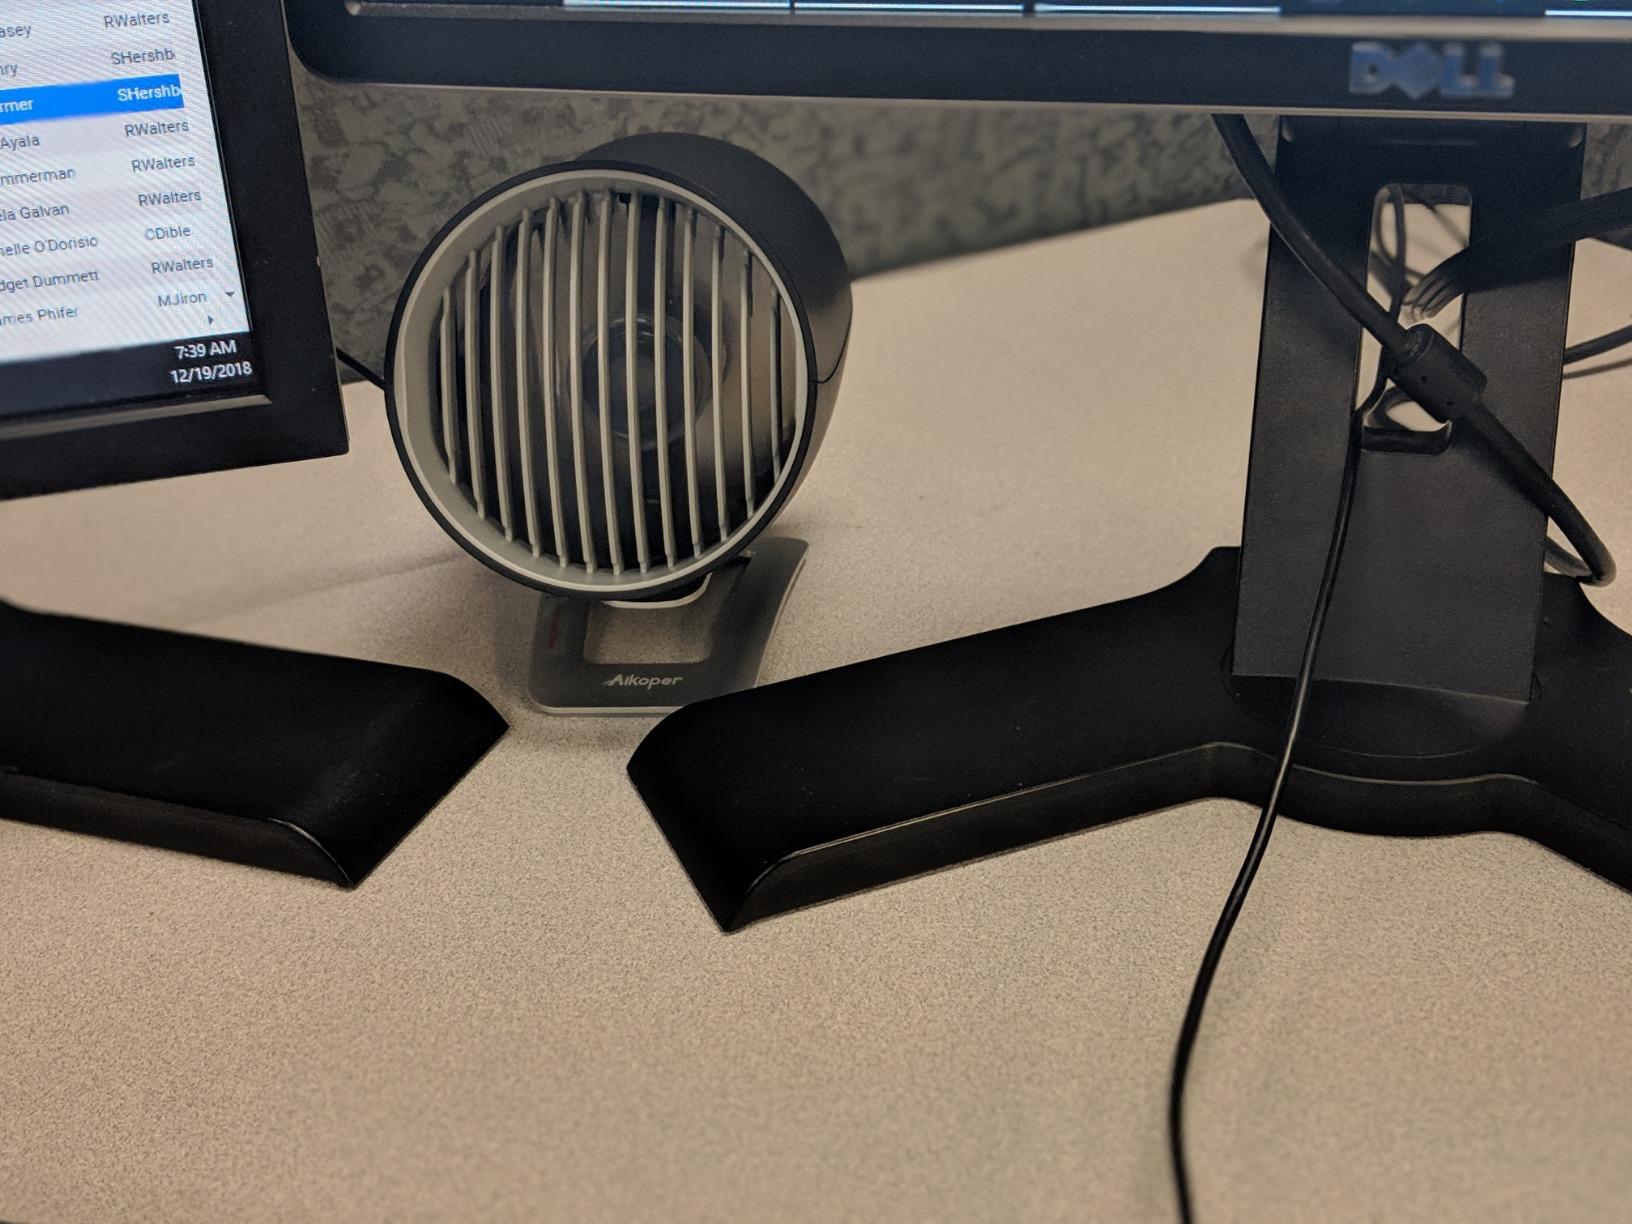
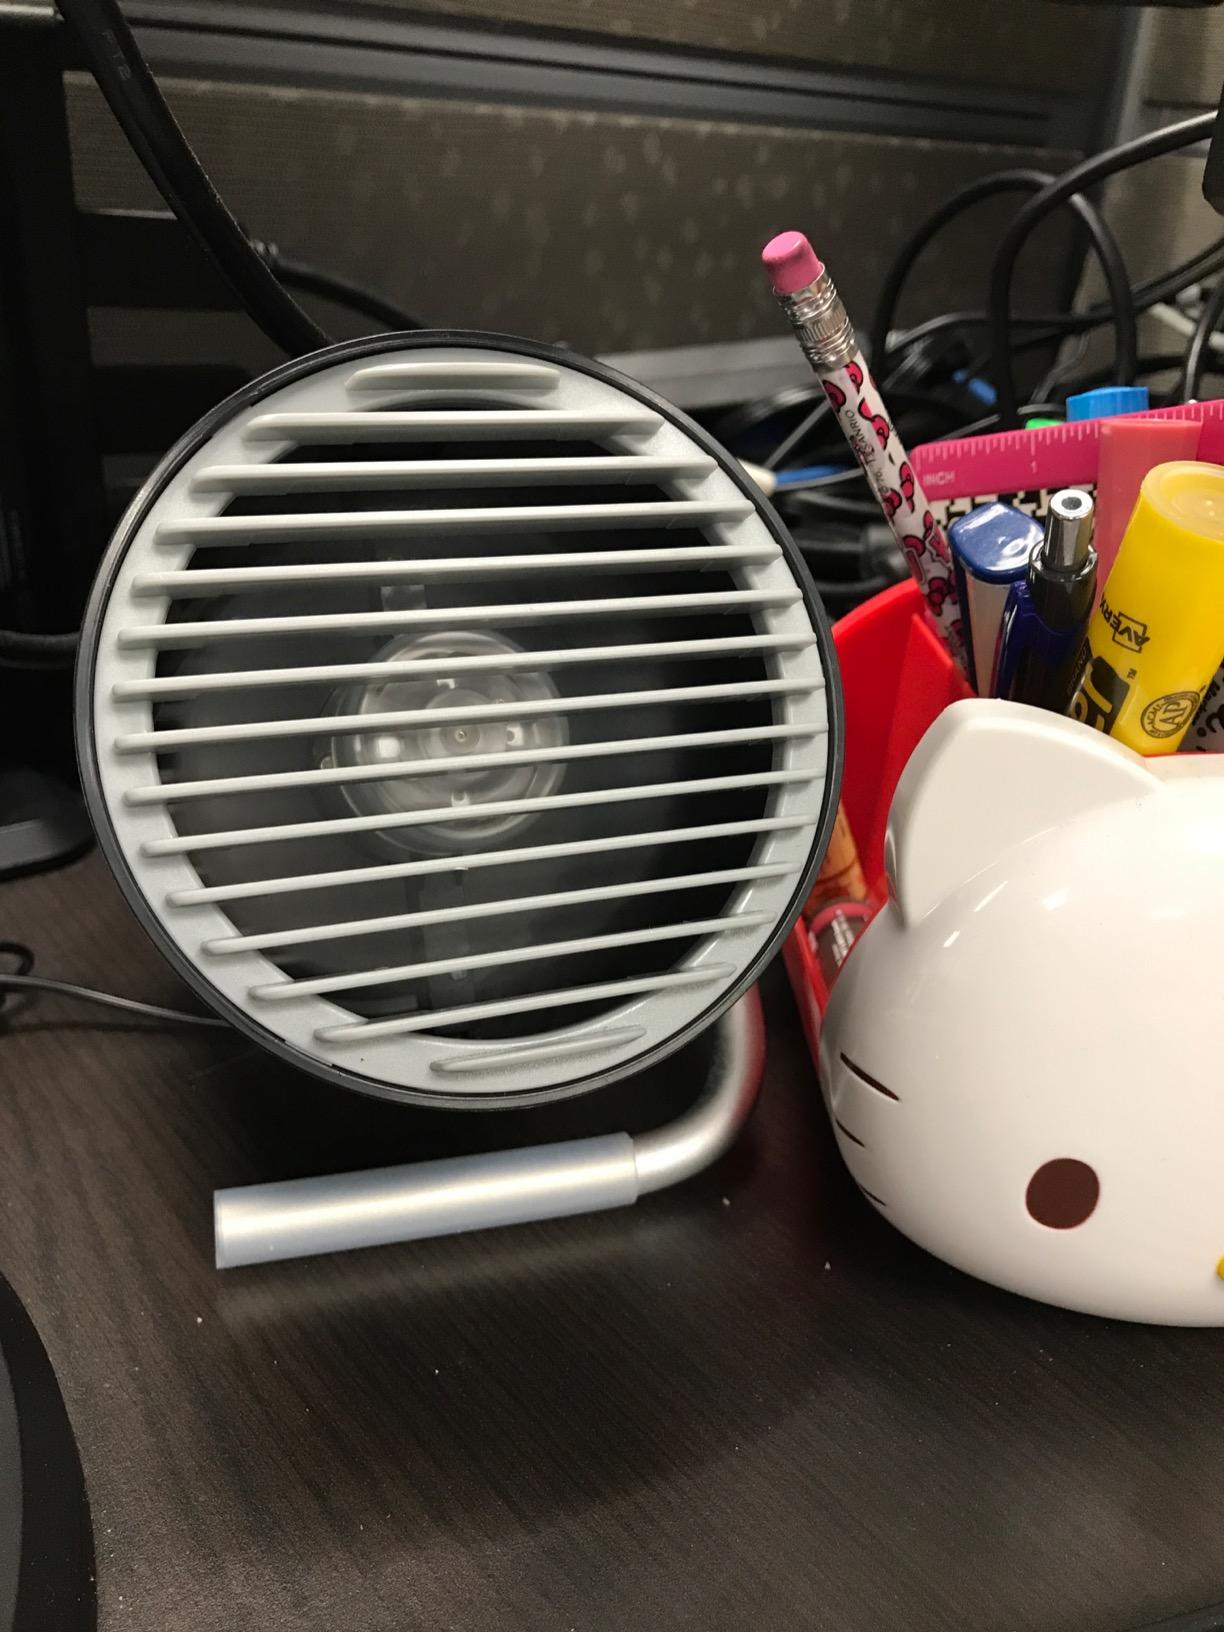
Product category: fan
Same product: no